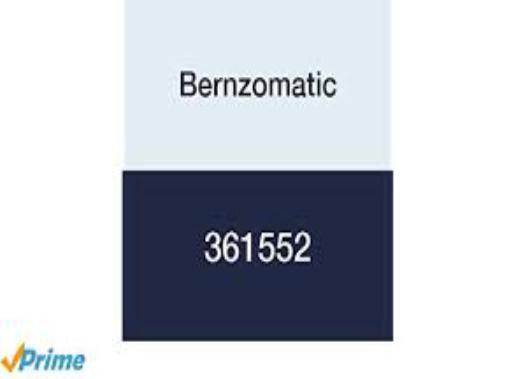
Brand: bernzomatic
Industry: Necessities